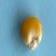
Maize quality: Good